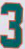
Number: 3